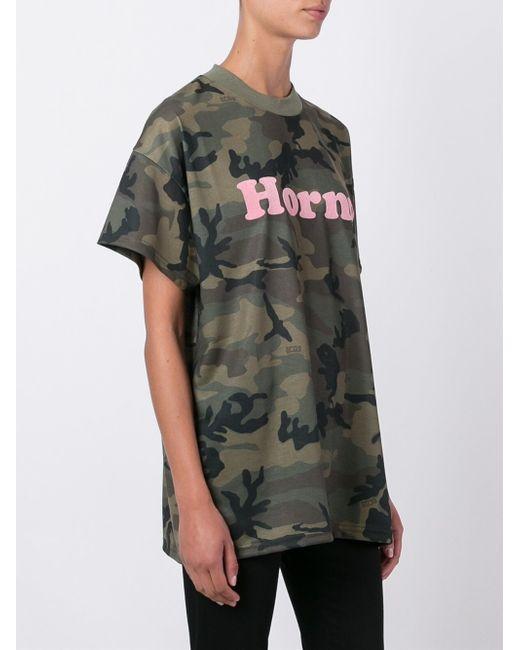
damen rundhals t-shirt, müdigkeit camo design muster